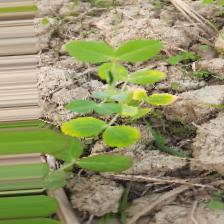
Label: Ascochyta blight